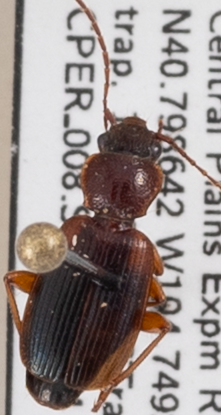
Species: Cymindis planipennis
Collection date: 2022-09-14
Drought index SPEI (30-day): -1.216
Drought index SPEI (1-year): -1.594
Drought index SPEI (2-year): -1.45